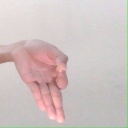
अक्षर: ज्ञ